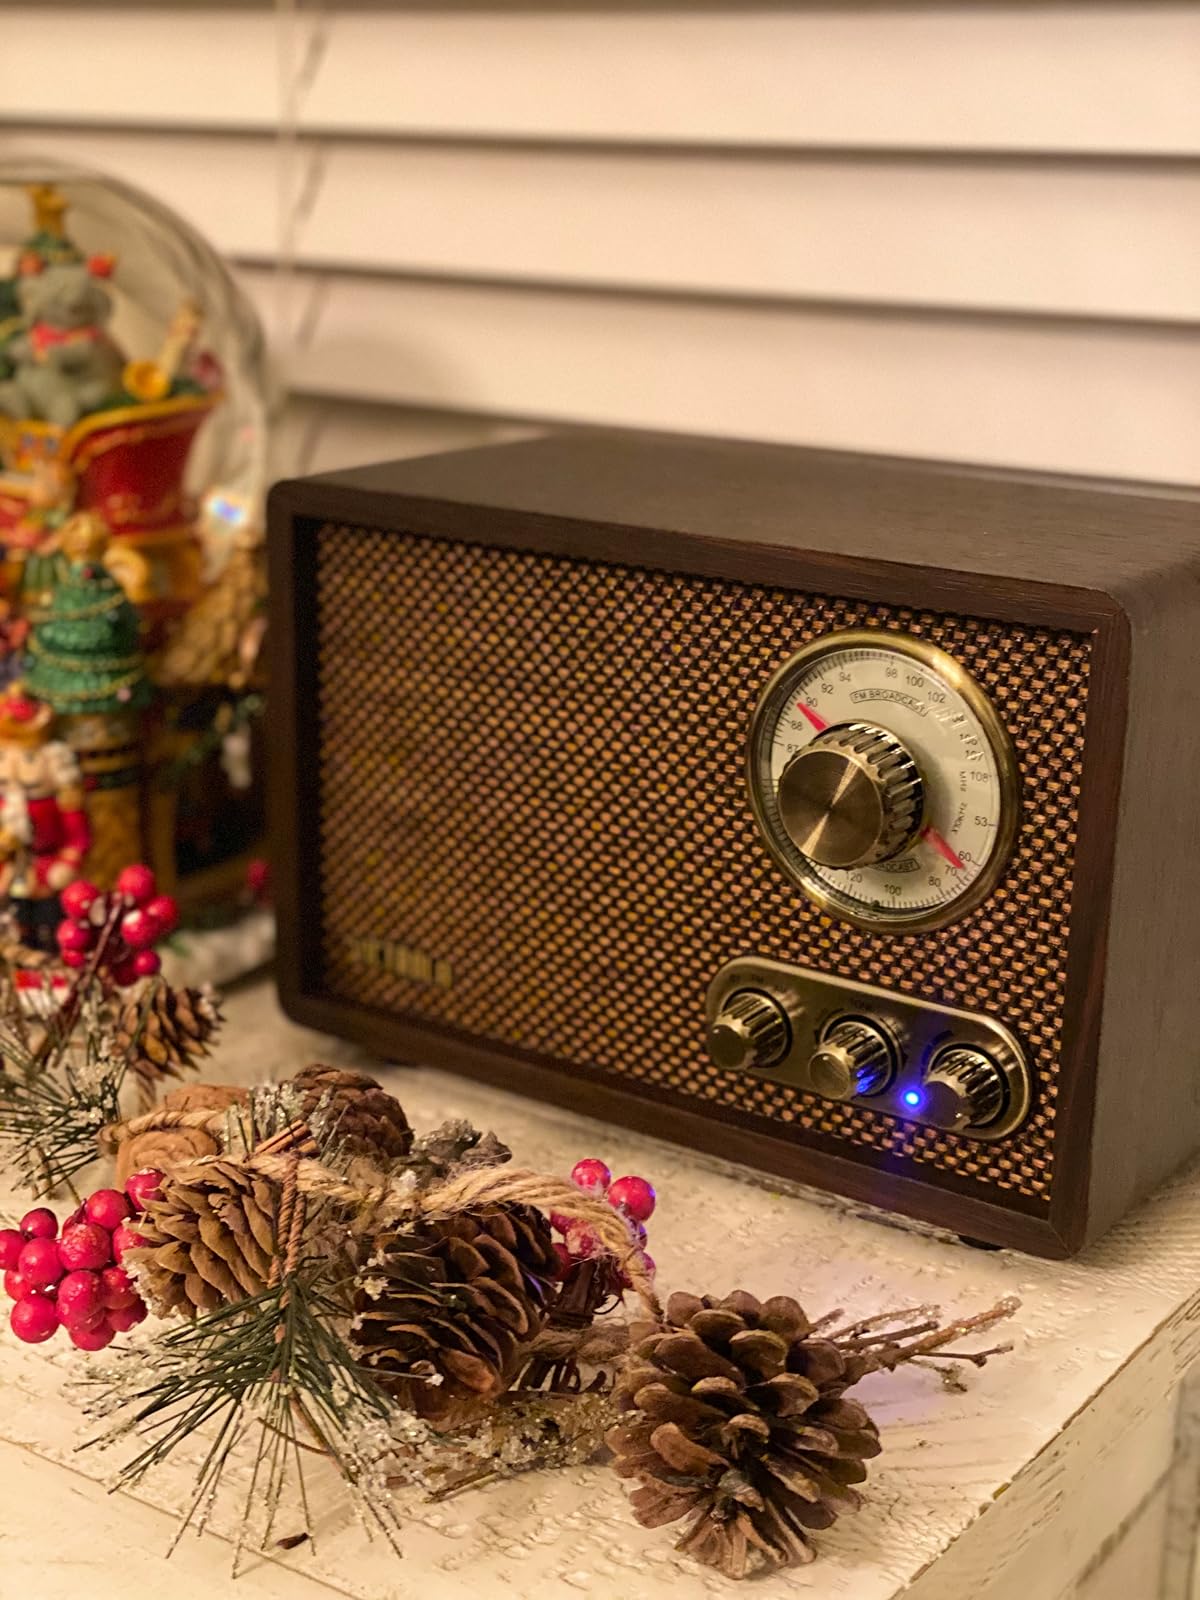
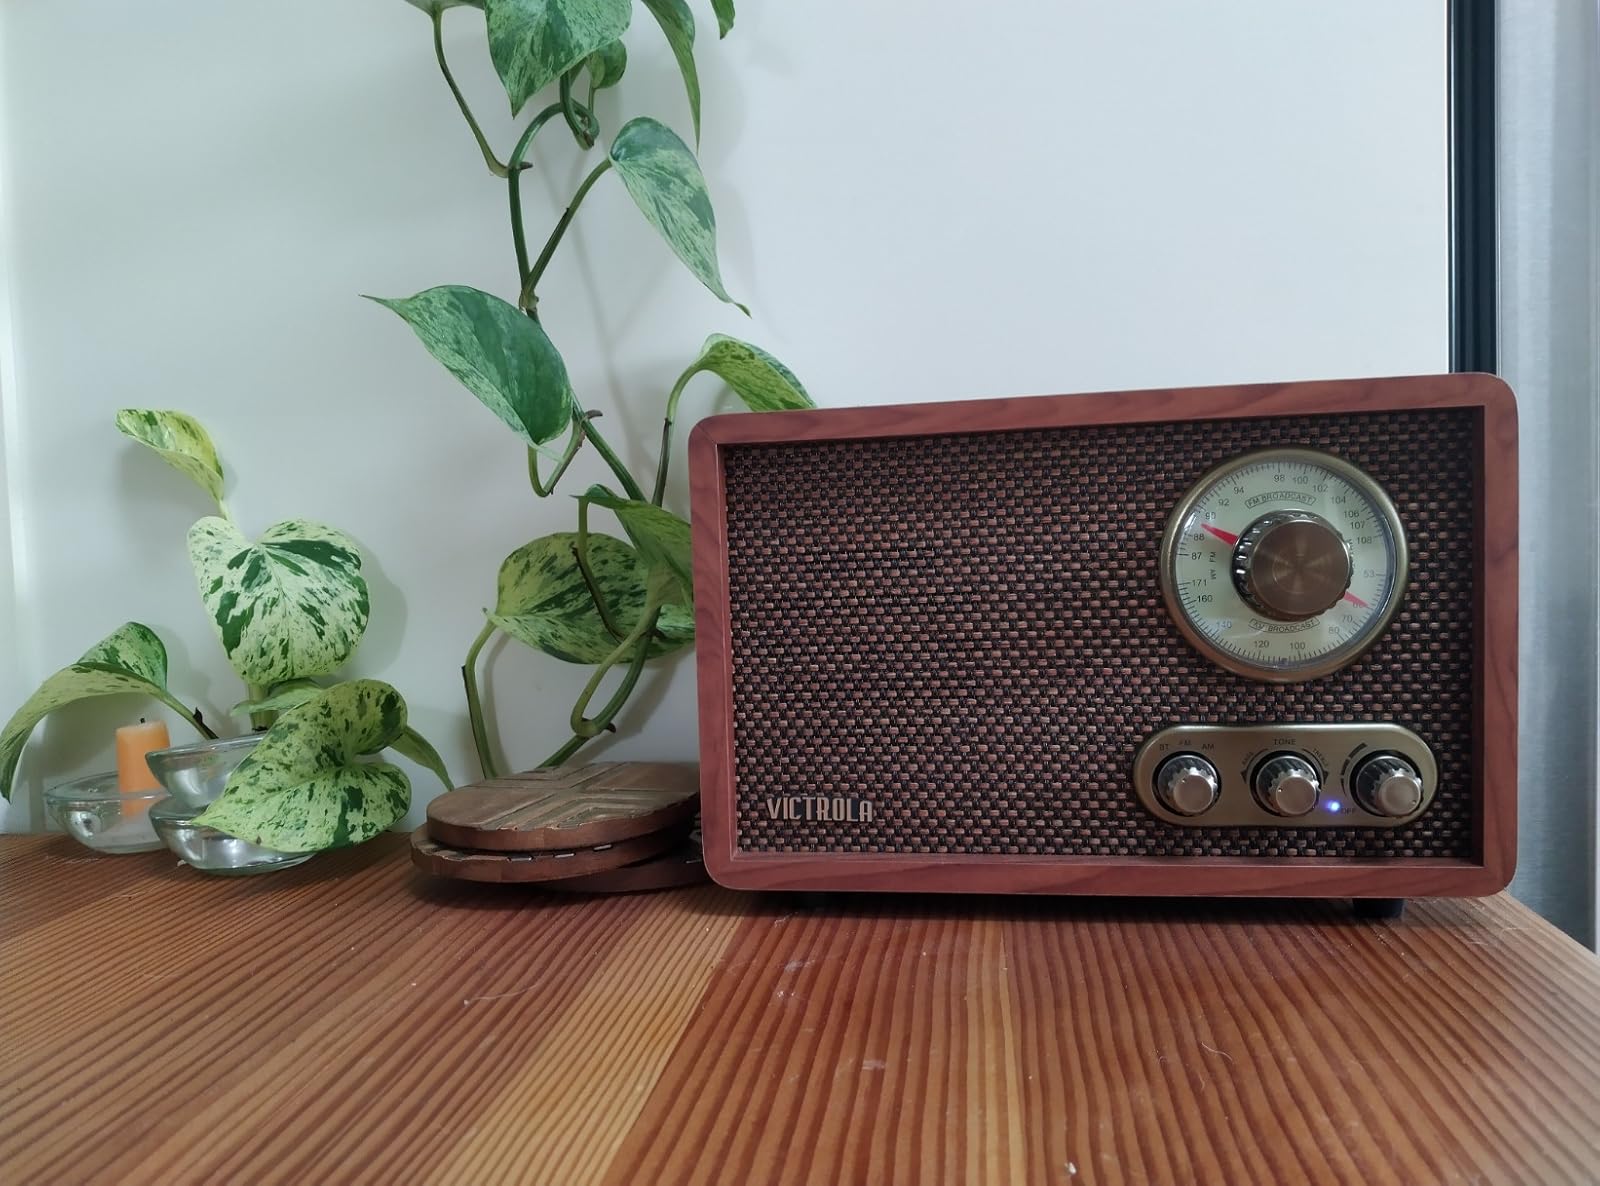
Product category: radio
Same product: no